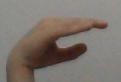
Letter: jeem